Coat pocket

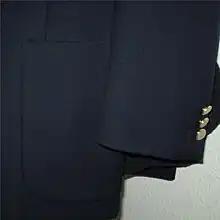
A patch pocket on a reefer jacket

The patch pocket is, with its single extra piece of cloth sewn directly onto the front of the jacket, a sporting option, sometimes seen on summer linen suits, or other informal styles.